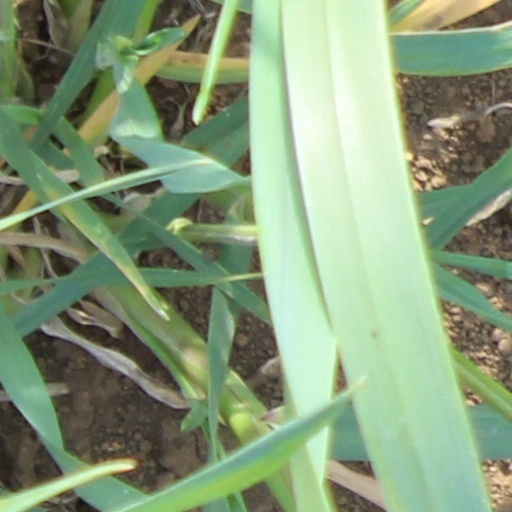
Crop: wheat